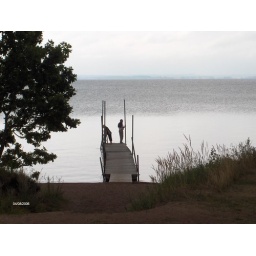
Fresh water swimming / barbeques by the lake. Sandvik, Sweden